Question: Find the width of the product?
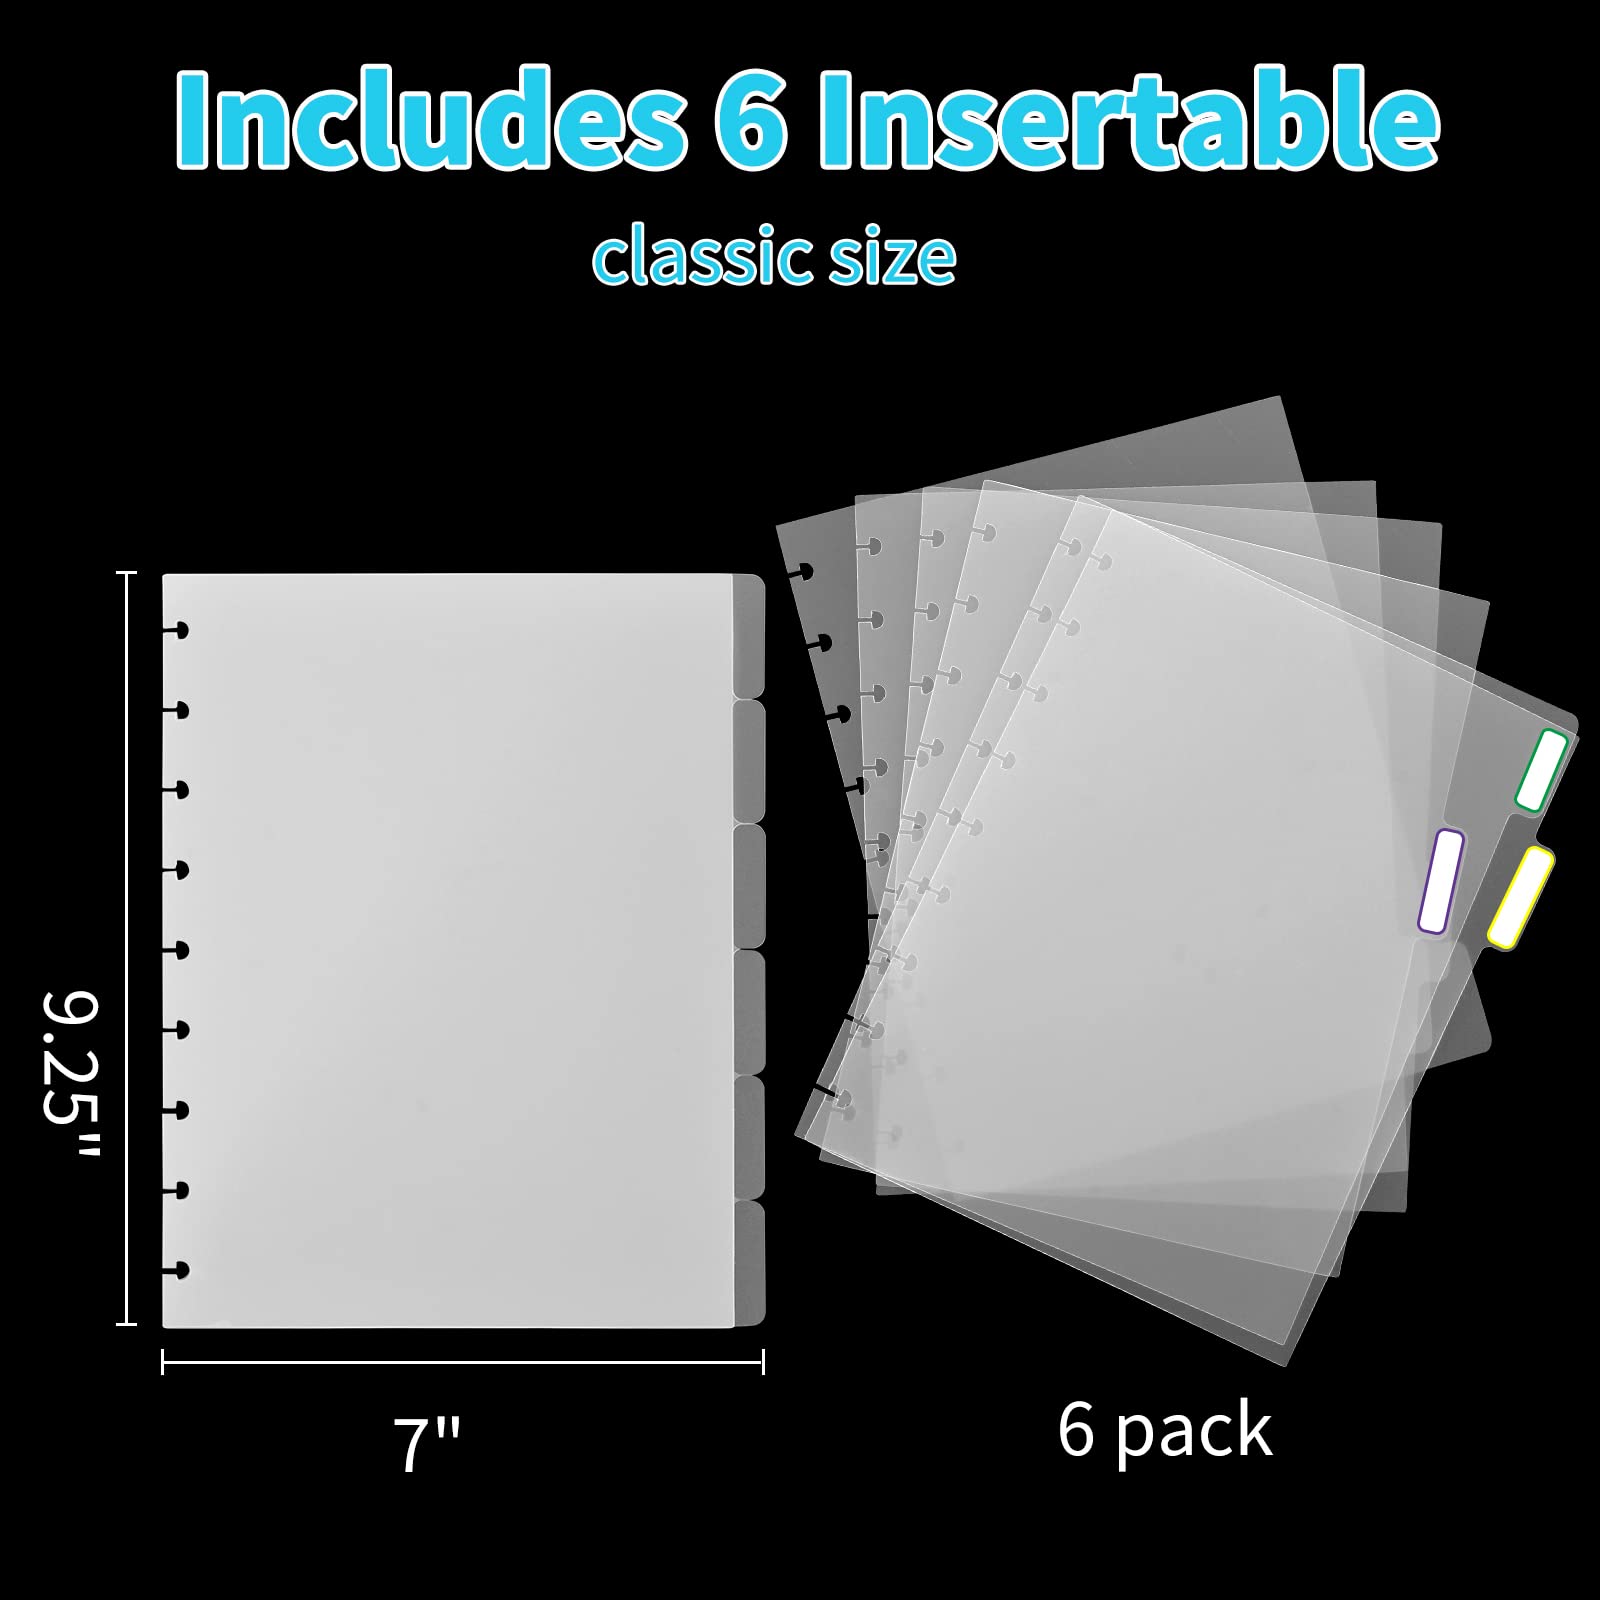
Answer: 7.0 inch